Pieter van Lint

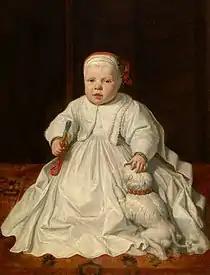
"Portrait of a Child"

He was born in Antwerp where he trained under Artus Wolffort. During his training he frequently visited Antwerp's churches to copy the paintings of his contemporaries such as Peter Paul Rubens as well as those of earlier generations such as Marten de Vos and the Francken brothers.